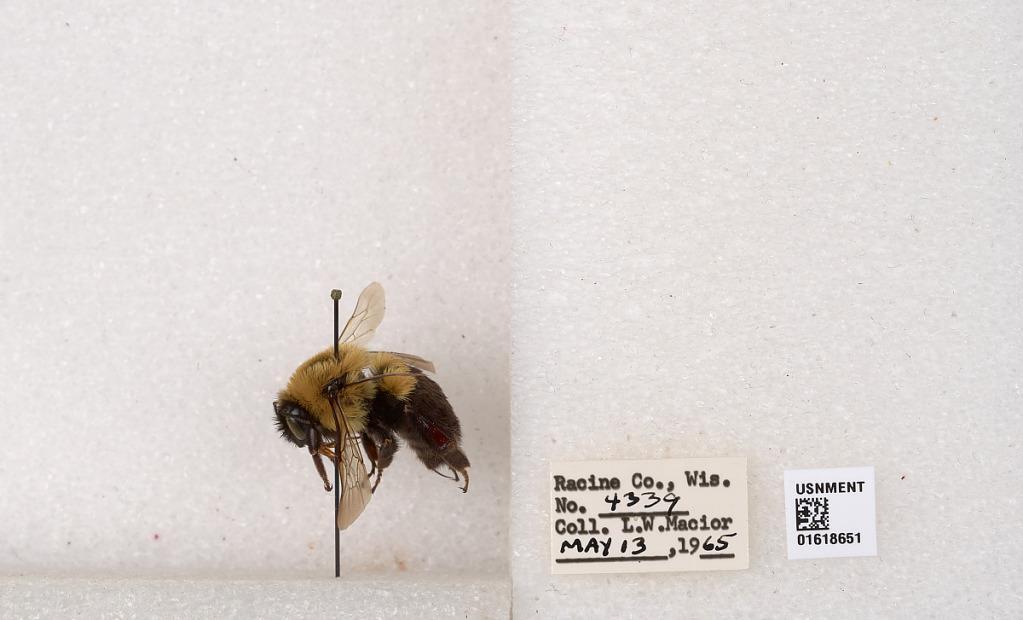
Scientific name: Bombus impatiens Cresson
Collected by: L. Macior
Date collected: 1965-5-13
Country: United States
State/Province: Wisconsin
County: Racine
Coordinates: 42.7299, -87.8123